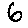
Label: 6